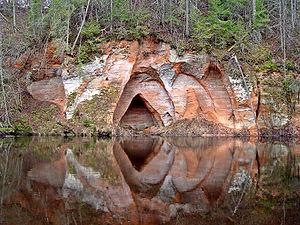
La réserve de biosphère de Vidzeme septentrionale est la seule réserve de biosphère de Lettonie, située dans la partie nord de la Vidzeme, le long de la frontière avec l'Estonie.
Les aires protégées ou espaces naturels protégés en Lettonie sont des espaces géographiques terrestres ou marins délimités dans lesquels des règles particulières peuvent s'appliquer, dans un but de préservation du patrimoine naturel ou culturel, auquel s'ajoute souvent un objectif de développement durable. En Lettonie, ils sont définis par la Loi de 1993 sur les aires naturelles protégées.
La Salaca est une rivière au nord-est de la Lettonie. Longue de 95 km, elle coule du Lac de Burtnieki dans la région de Vidzeme, en traversant les villes de Mazsalaca, Staicele et Salacgrīva. Ses rives font apparaitre des rochers rouges du Dévonien et de nombreuses grottes et de nombreux rapides.